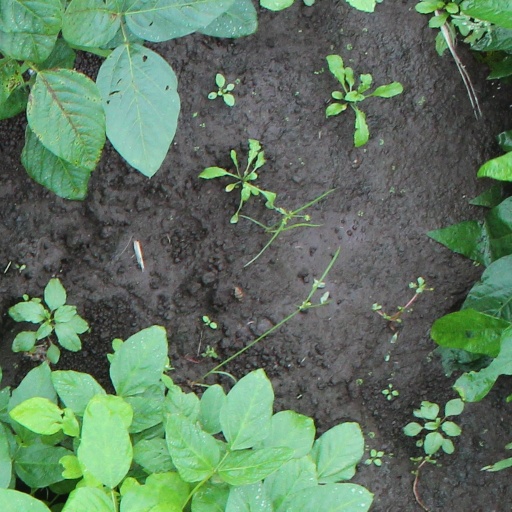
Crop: soybean